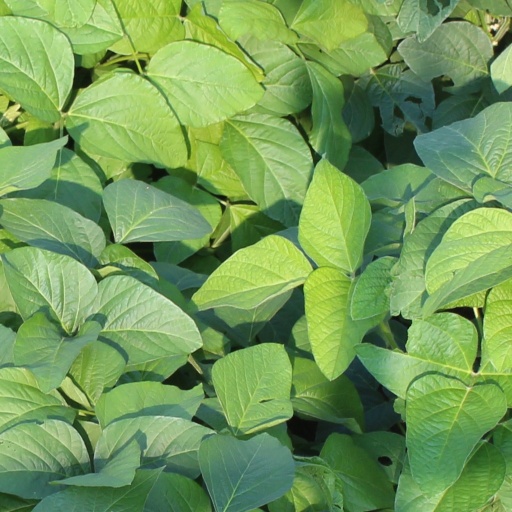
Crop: soybean